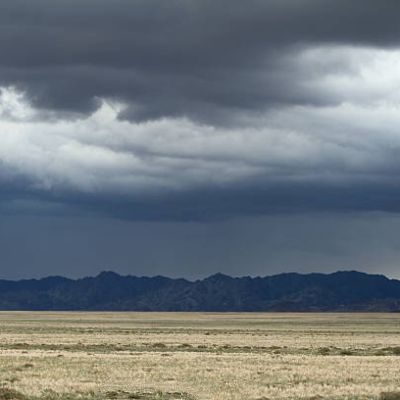
Cloud type: Nimbostratus (Ns)